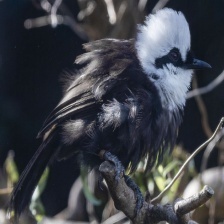
Species: SAMATRAN THRUSH
Scientific name: MYOPHONUS CASTANEUS